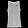
Label: T - shirt / top